Pannya Jota Mahathera

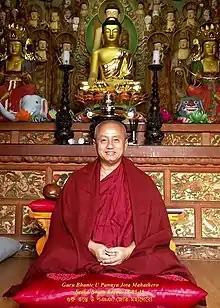
U Pannya Jota Mahathera in 2015

U Pannya Jota Mahathera (Burmese: ဦးပညာဇောတမဟာထေရ်, ; December 22, 1955 – April 13, 2020), locally known as Guru Bhante, was a Bangladeshi Theravada monk. He was born in a Royal Bohmong family in Bandarban, East Pakistan. He served the government of Bangladesh as a judge and magistrate for about eight years prior to becoming a Buddhist monk.